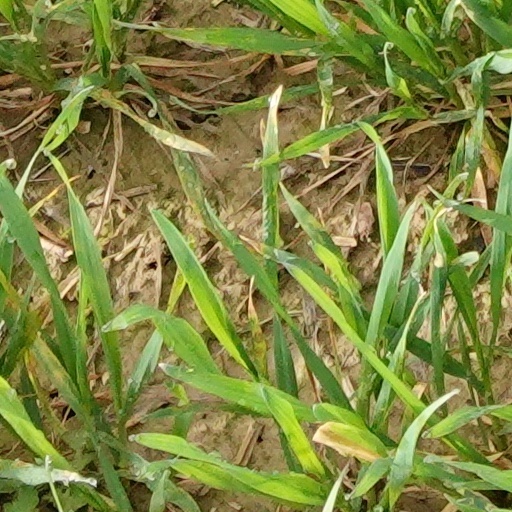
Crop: wheat